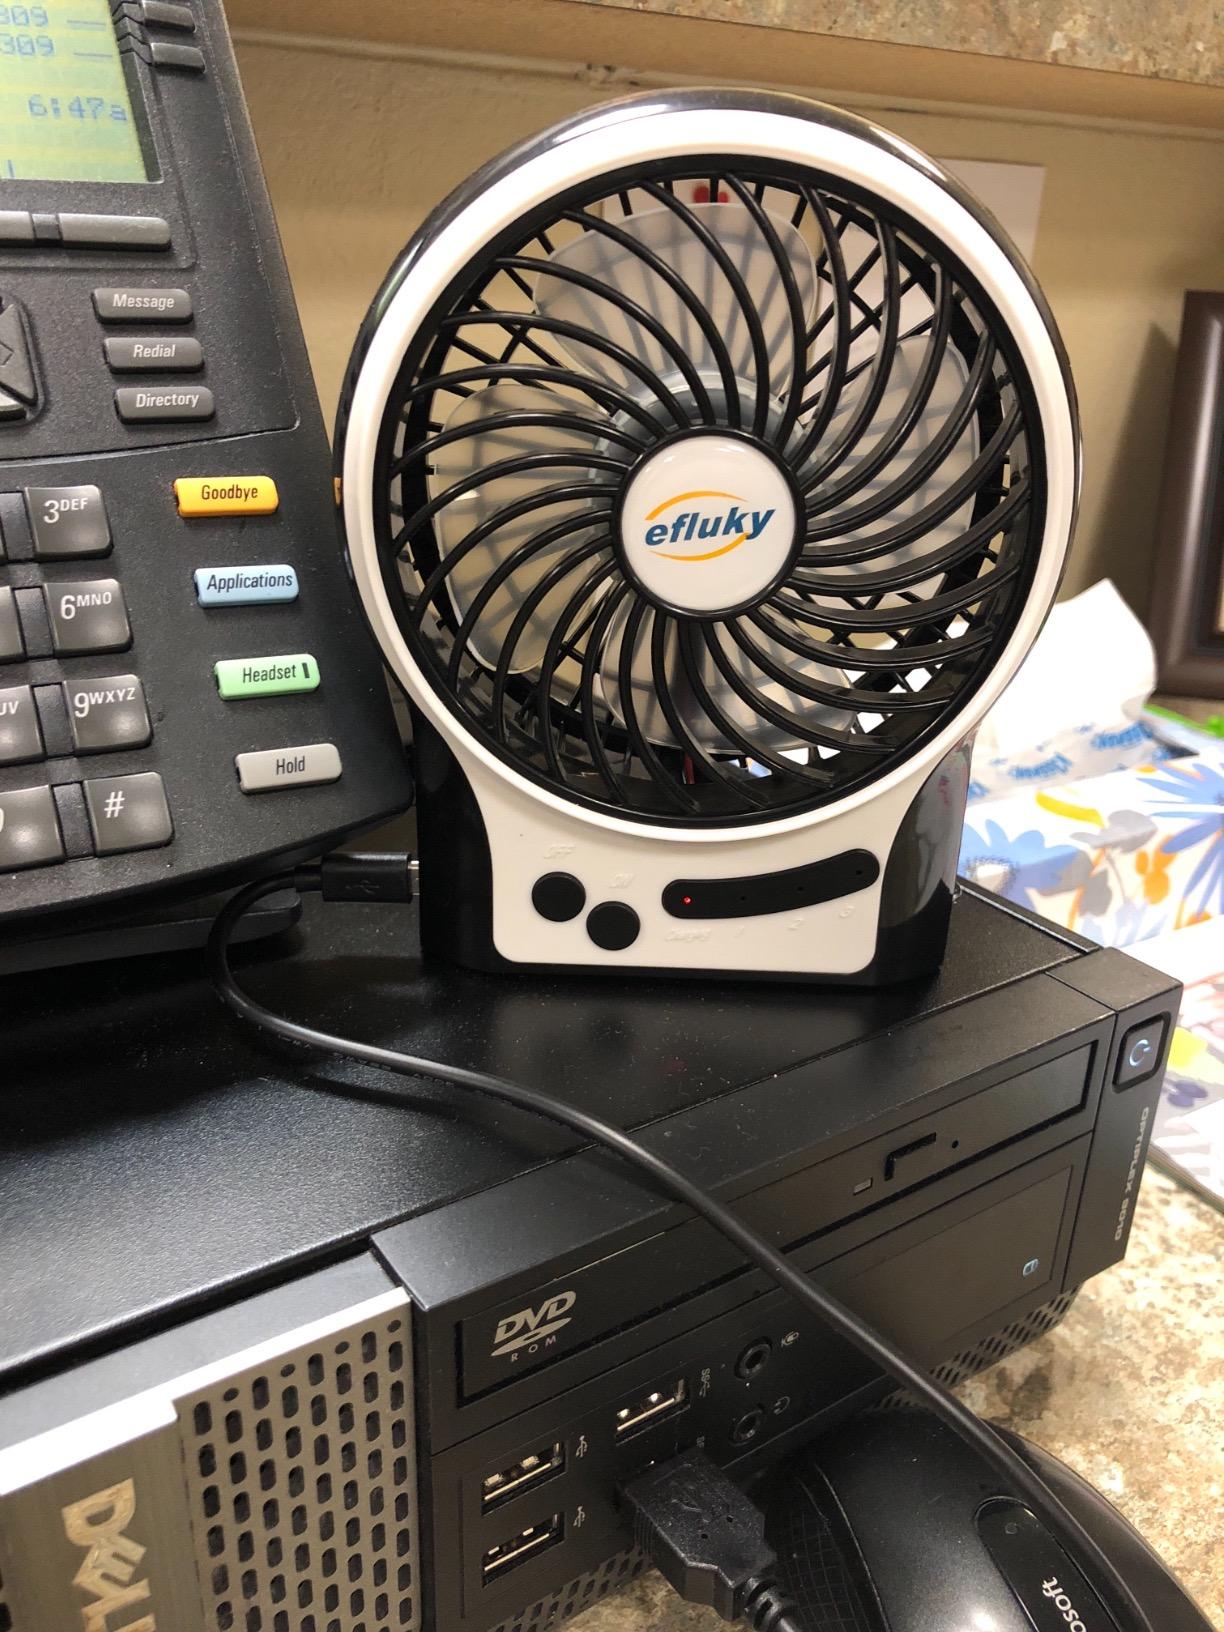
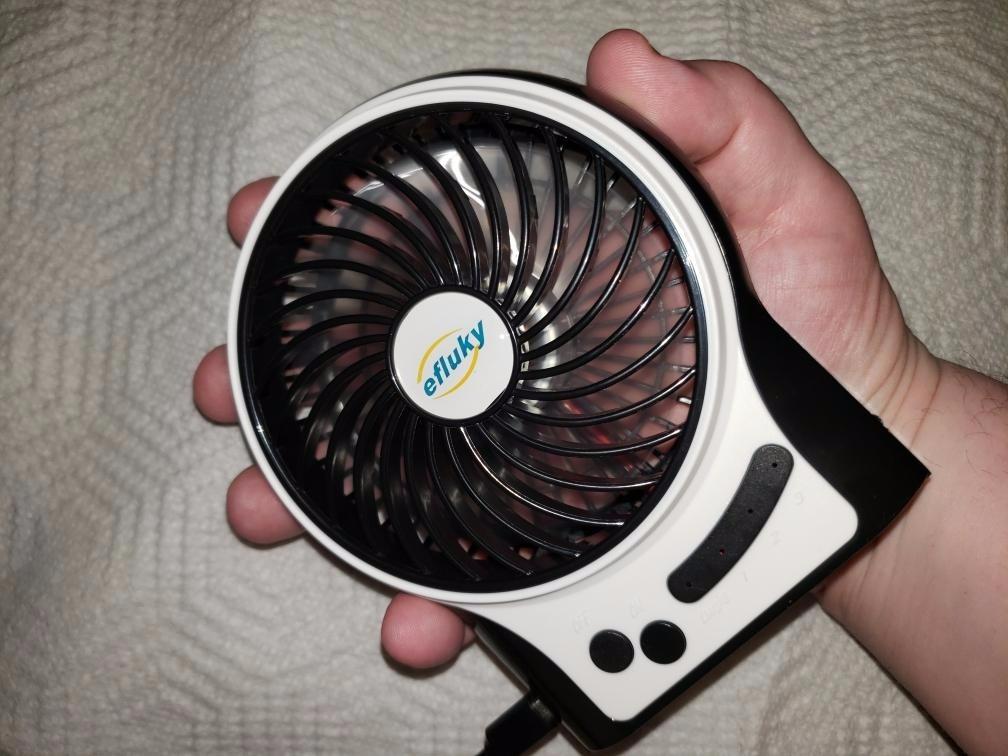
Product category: fan
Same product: yes